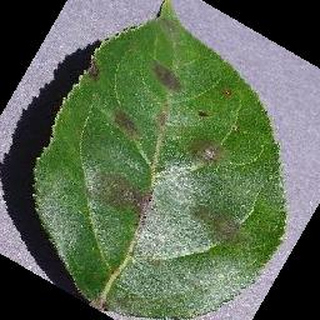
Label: apple_apple_scab